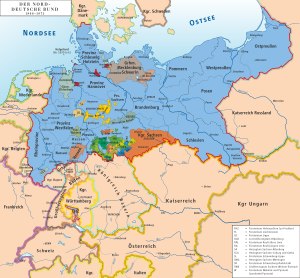
Freden i Prag
Det Nordtyske Forbund, der blev muliggjort ved Freden i Prag
Freden i Prag eller Pragfreden blev indgået 23. august 1866, efter afslutningen af den preussisk-østrigske krig, og indebar opløsningen af Tyske forbund. I aftalen indgik også et afsnit, paragraf 5, som omhandlede forholdene i Slesvig. Det sagde, at de nordlige distrikter af Slesvig skulle afstås til Danmark, når befolkningen ved en fri afstemning tilkendegav ønske derom. Selv om paragraffen blev ophævet i 1878 ved en fælles tysk-østrigsk aftale, havde nordslesvigerne stadig deres håb om paragraffen ikke blev glemt.